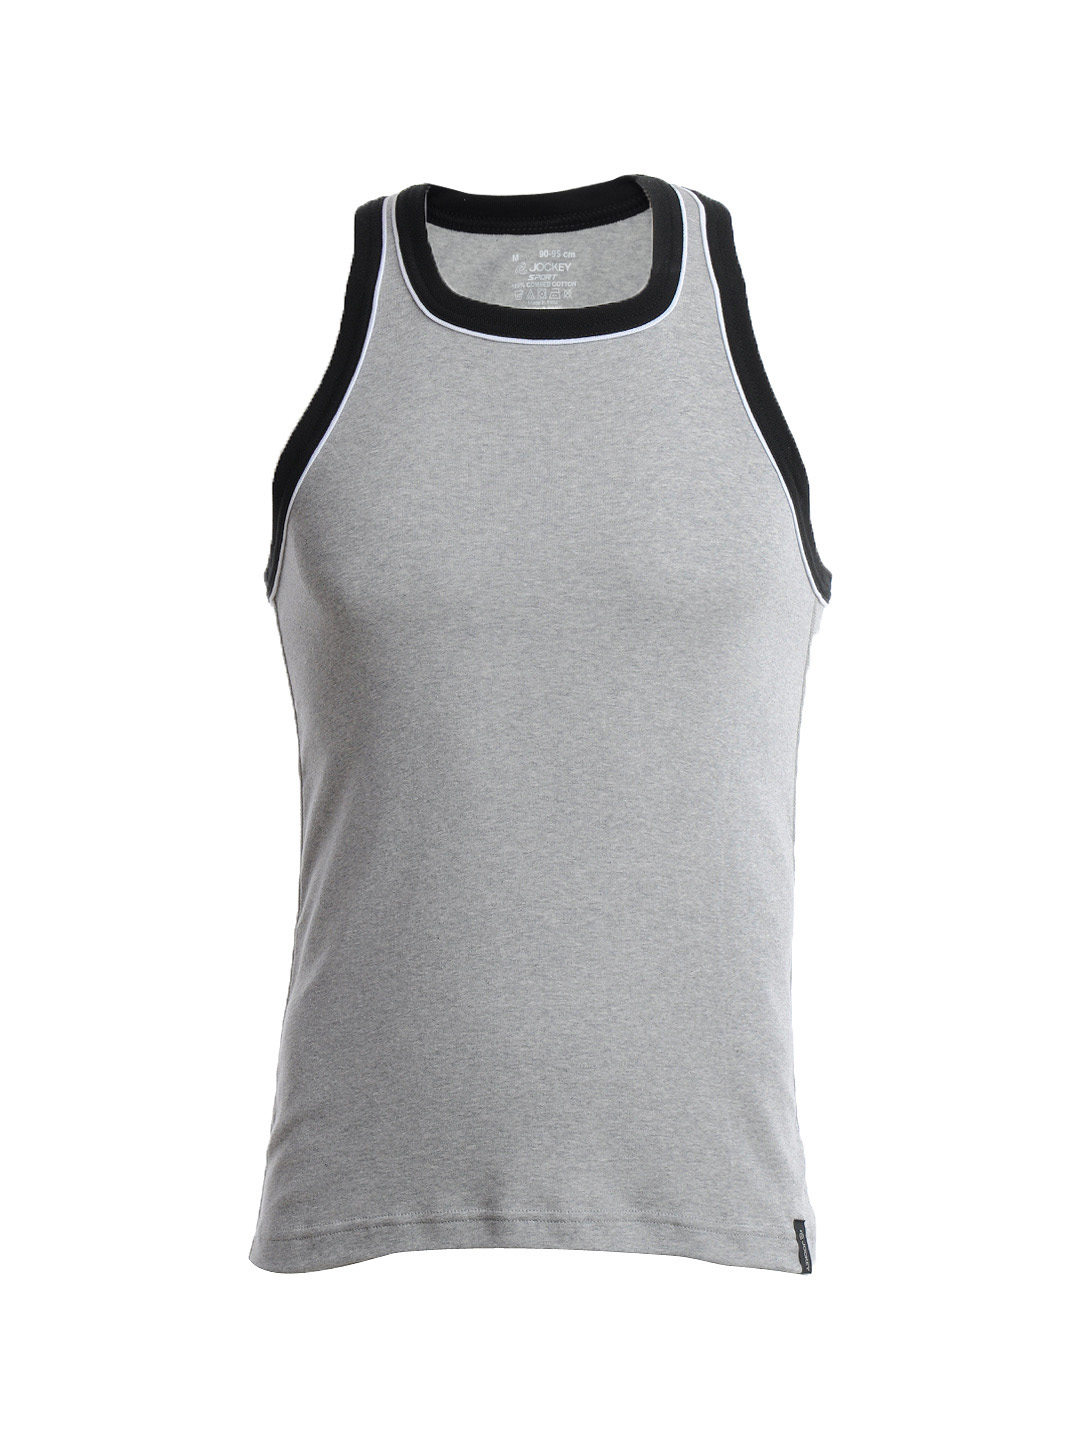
Jockey SPORT Men Grey Melange Innerwear Vest 9925
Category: Apparel / Innerwear / Innerwear Vests
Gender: Men
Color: Grey Melange
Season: Fall 2018
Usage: Casual